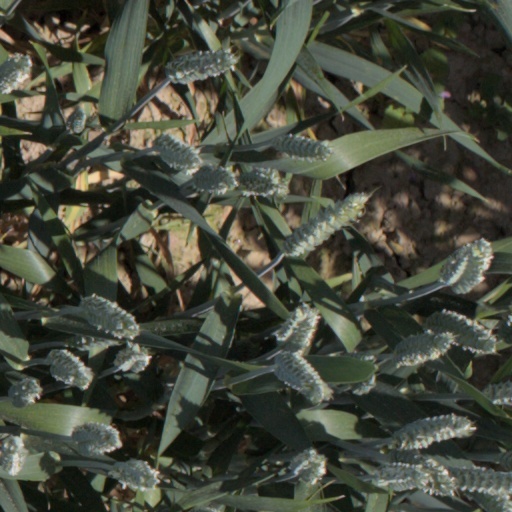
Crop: wheat